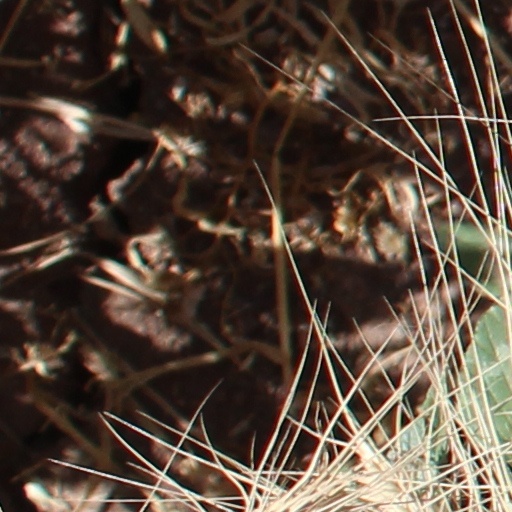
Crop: wheat